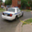
Label: automobile